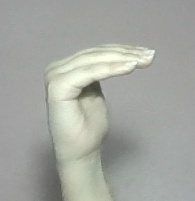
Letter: haa